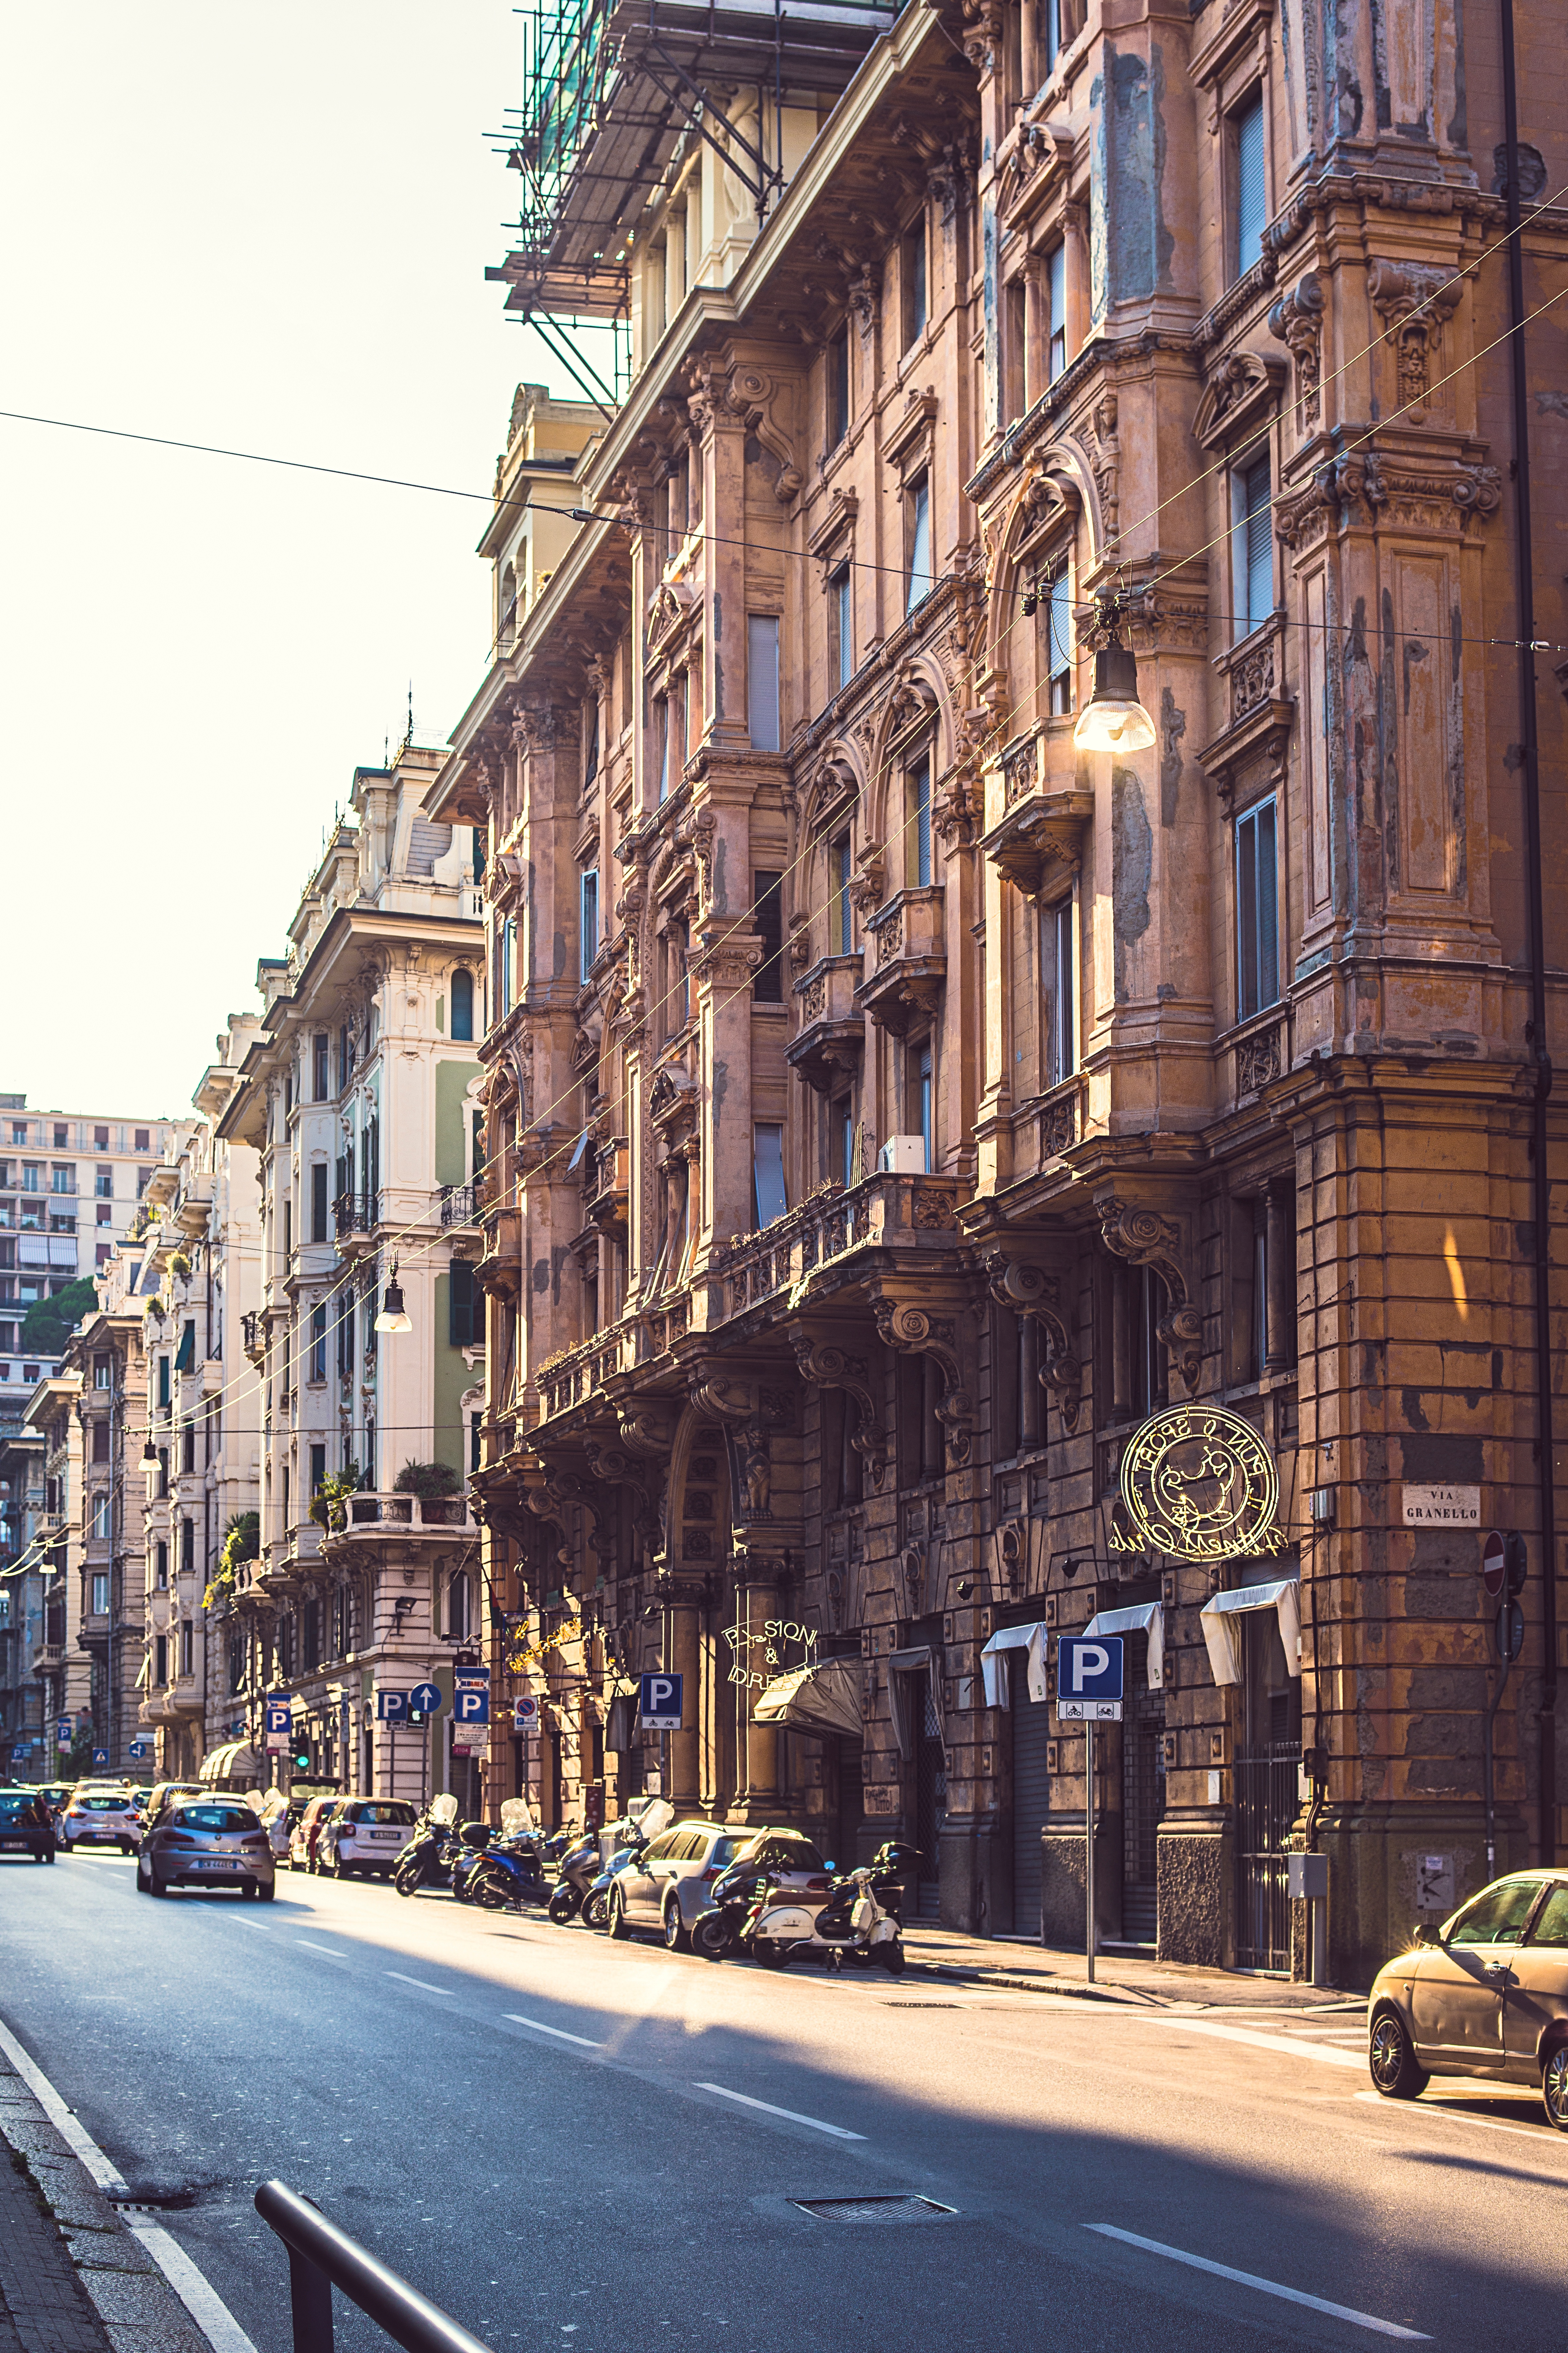
architecture, road, street, town, alley, city, cityscape, downtown, facade, lane, waterway, infrastructure, metropolis, neighbourhood, urban area, residential area, human settlement